Paraguana xeric scrub

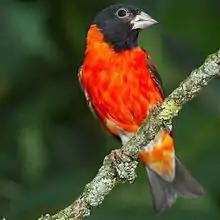
The endangered red siskin ("Spinus cucullatus")

The low and even storey is mainly composed of "Opuntia caracasana", "Lippia origanoides" and "Croton flavens".